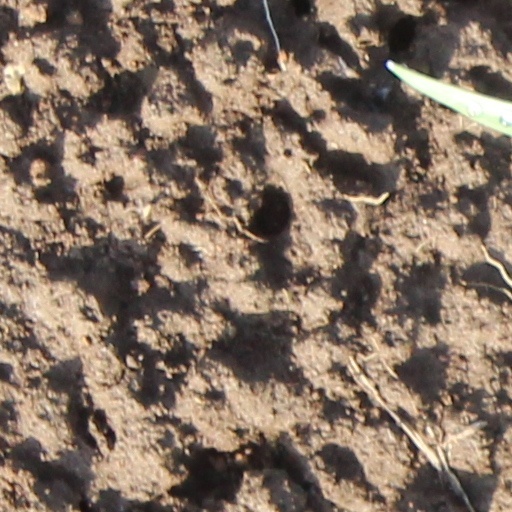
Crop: wheat